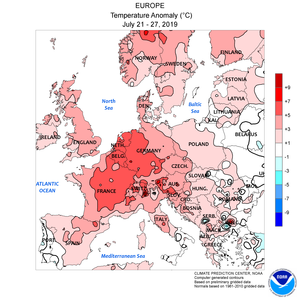
Anomalies de températures lors la Canicule européenne de juillet 2019
L’anomalie de température est l'écart entre la température mesurée en un lieu en degrés Celsius, positive ou négative, par rapport à la température moyenne normale quotidienne, saisonnière ou annuelle observée dans une région géographique homogène. Toutefois, l'anomalie n’est pas suffisante pour caractériser l’exceptionnalité des valeurs de température. Pour tenir compte de la situation climatologique spatiale et temporelle, il faut calculer également l’écart-type de cette anomalie par rapport à la normale, appelée « anomalie standardisée ». Ainsi une variation de +2 °C peut être plus significative qu'une autre de +3 °C lorsque que la première provient d'une région à température très stable temporellement alors que la seconde provient d'une région à forte variation.
La canicule européenne de fin juillet 2019 est la deuxième période de chaleur estivale inhabituelle qui affecte l'Europe en 2019. Elle survient seulement quatre semaines après la canicule européenne de juin 2019. De nombreux records absolus de température sont battus au cours de cette canicule intense qui se déplace vers le nord. Elle ne dure que quelques jours dans chaque pays mais affecta l'Europe durant 11 jours et rehausse les températures même au Groenland.